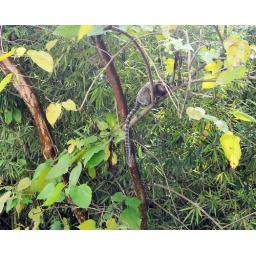
The little monkeys running around the forest atop Sugar Loaf looked almost like lemurs.